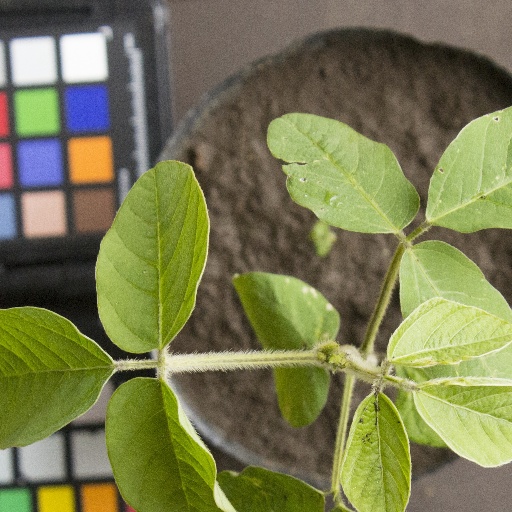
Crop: soybean